Alawi dynasty

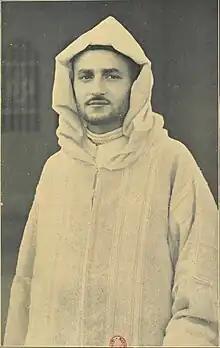
Mohammed V in 1934

The next confrontation, the Hispano-Moroccan War, took place from 1859 to 1860, and the subsequent Treaty of Wad Ras led the Moroccan government to take a massive British loan larger than its national reserves to pay off its war debt to Spain.